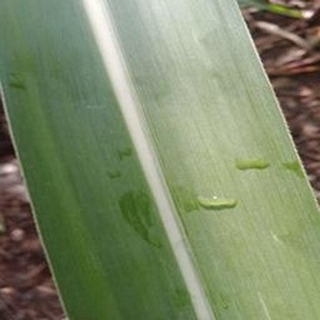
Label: healthy_sugarcane